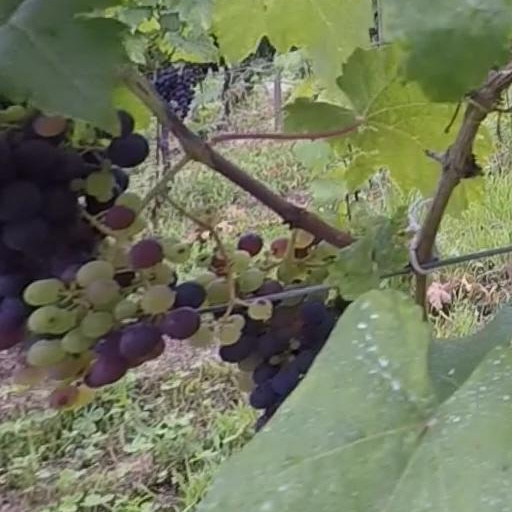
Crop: grape